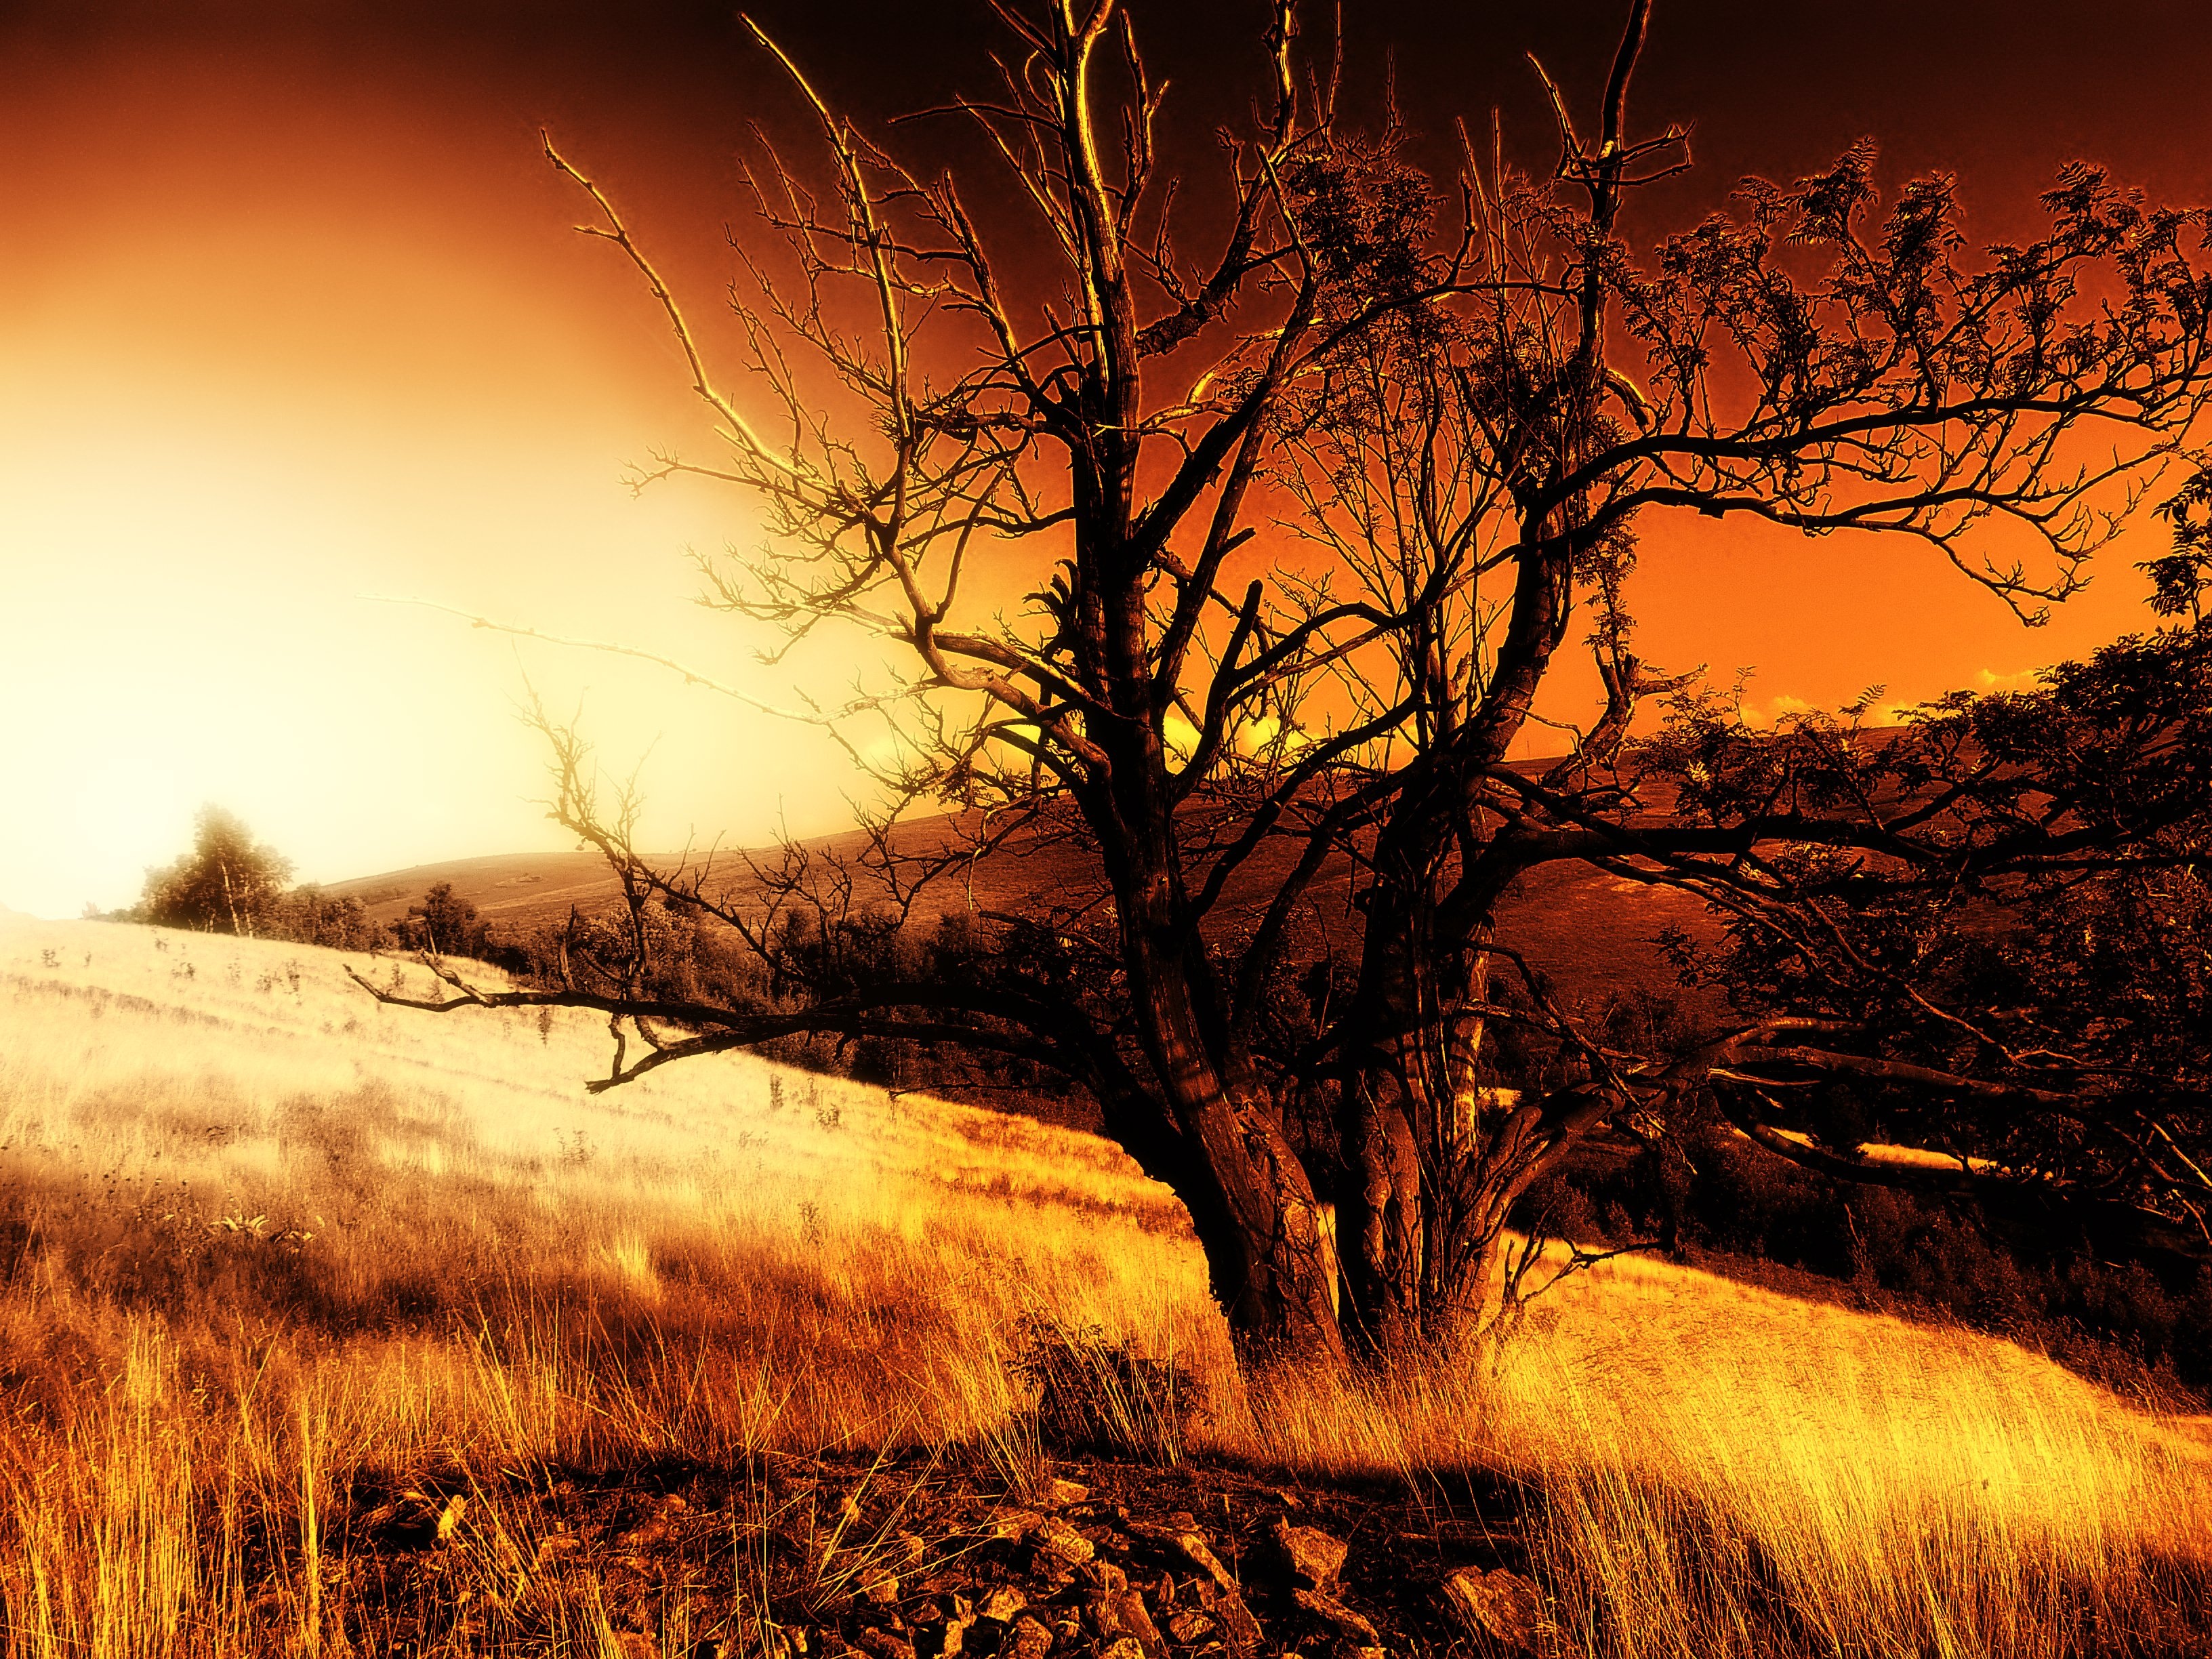
landscape, tree, nature, forest, wilderness, branch, plant, sun, sunrise, sunset, prairie, sunlight, morning, dawn, dusk, evening, autumn, season, savanna, west, evening sky, natural environment, atmospheric phenomenon, woody plant